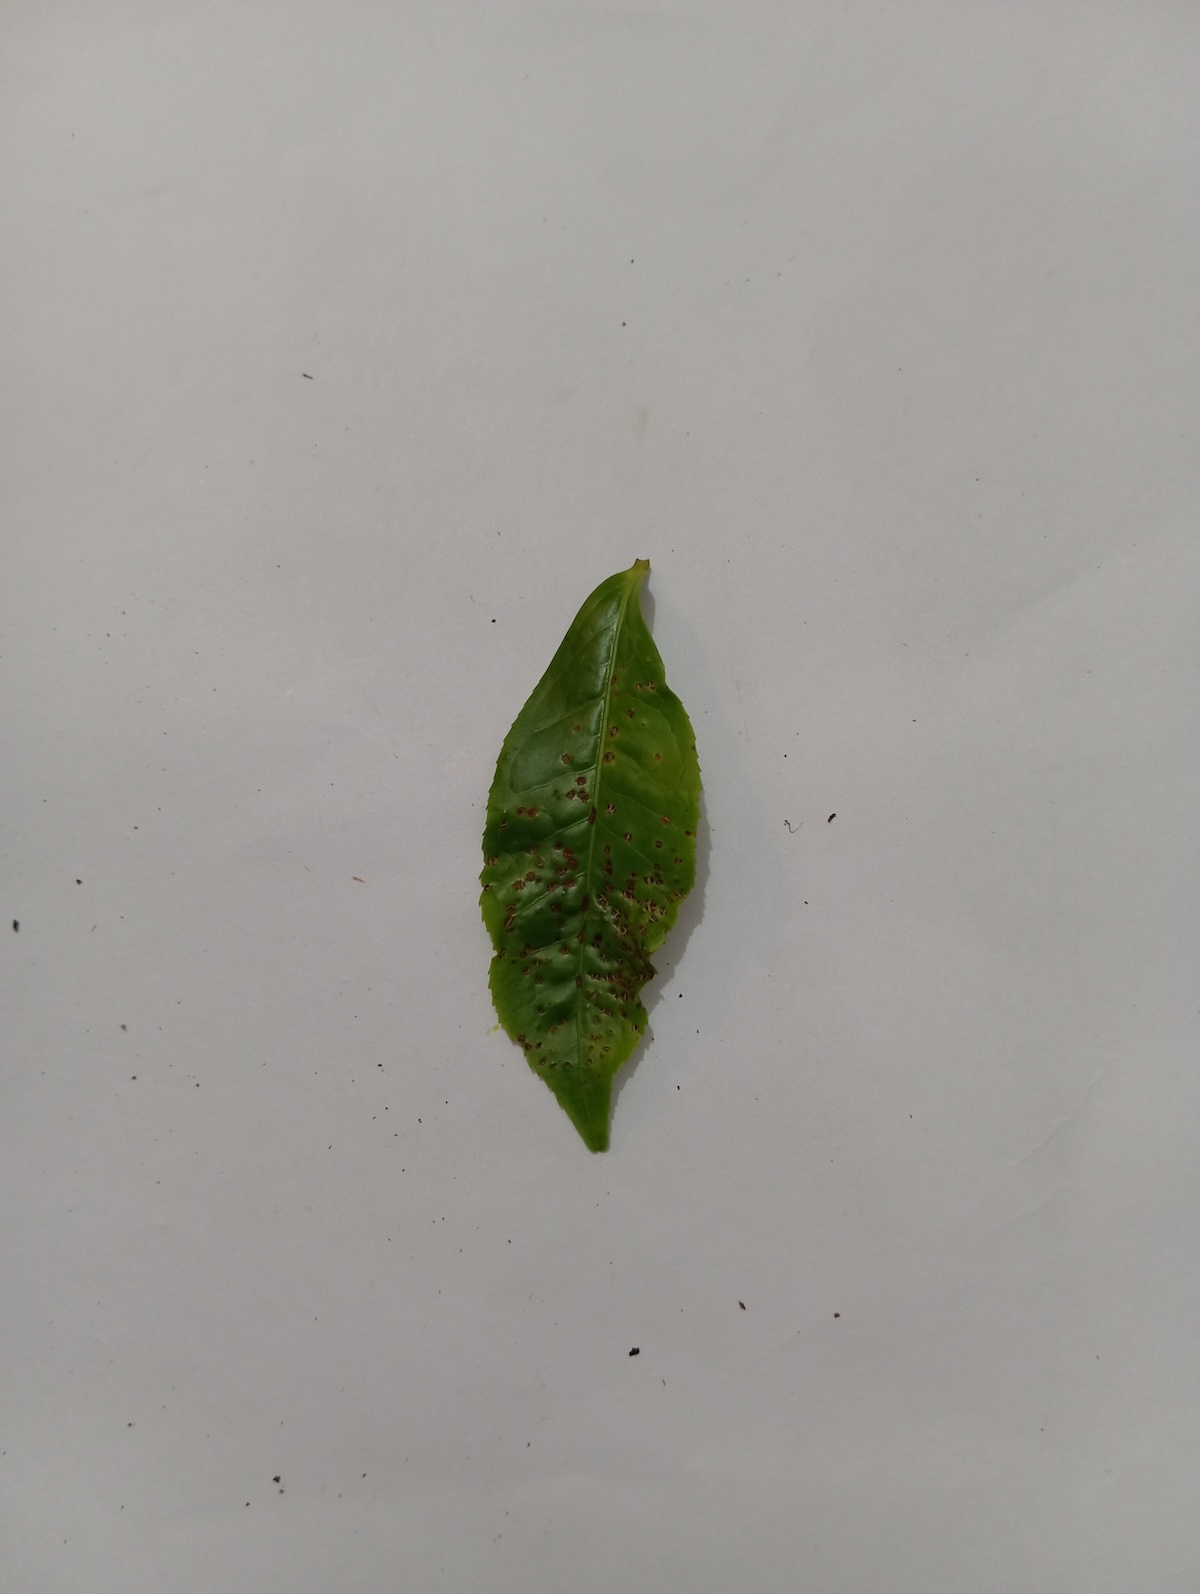
Label: Green mirid bug